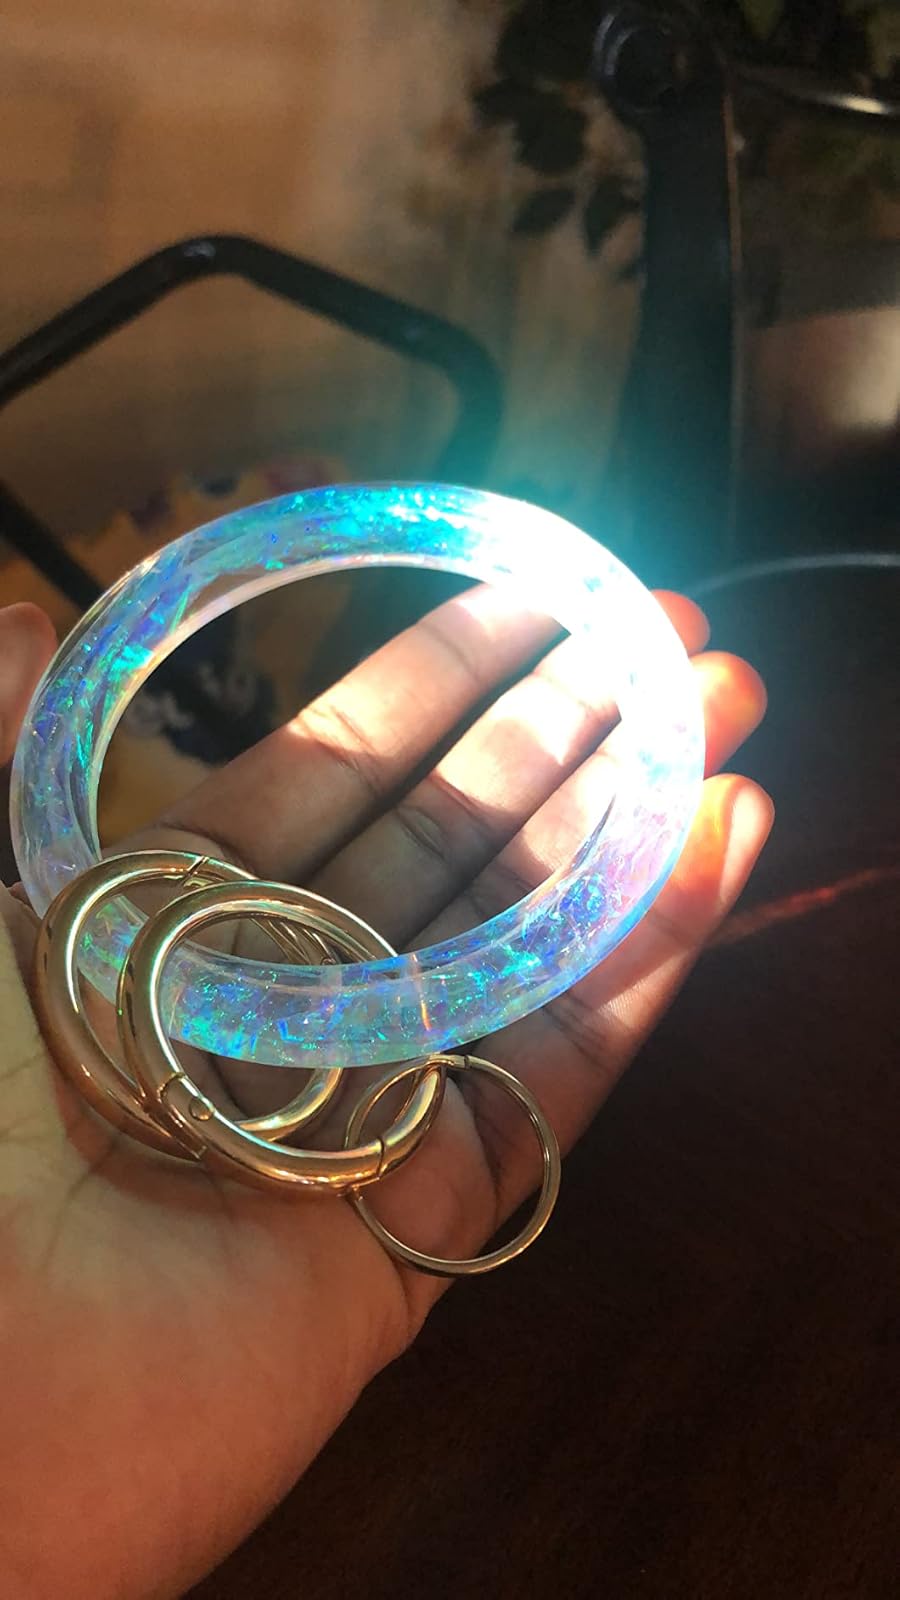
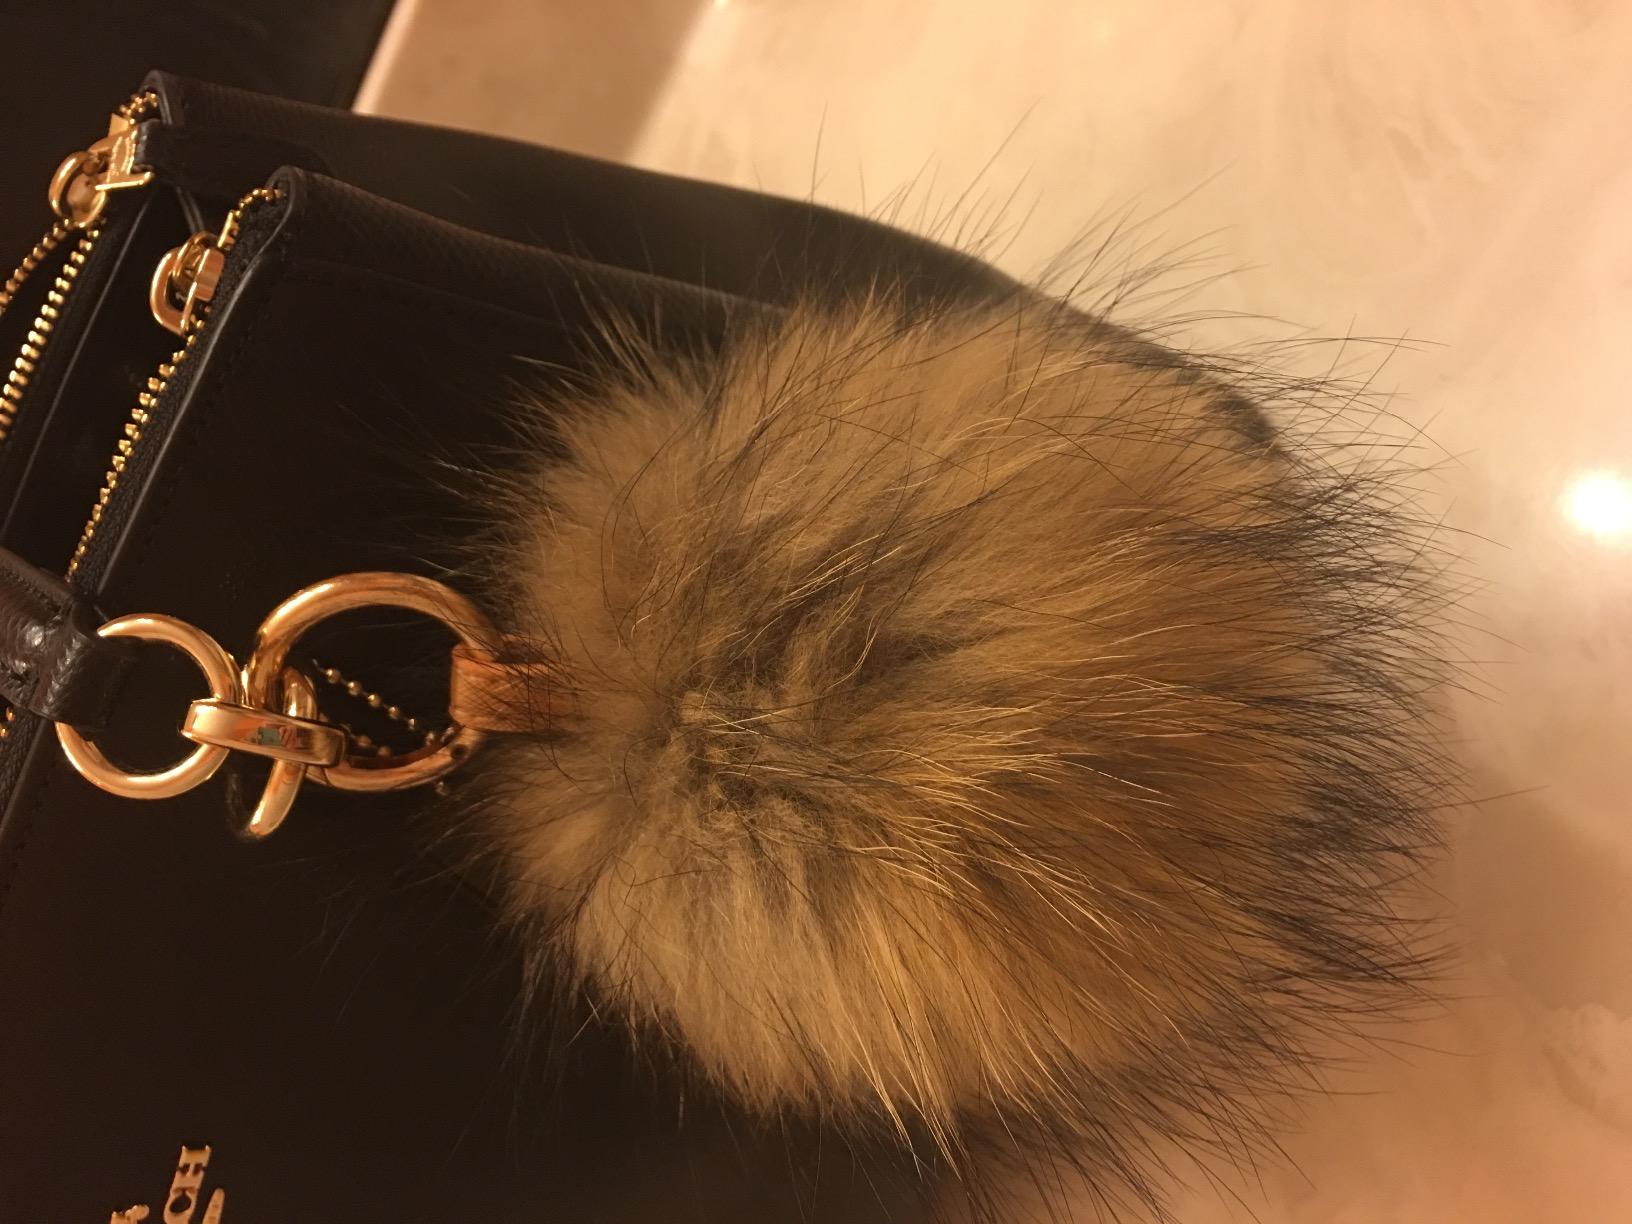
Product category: accessories_keychain
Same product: no